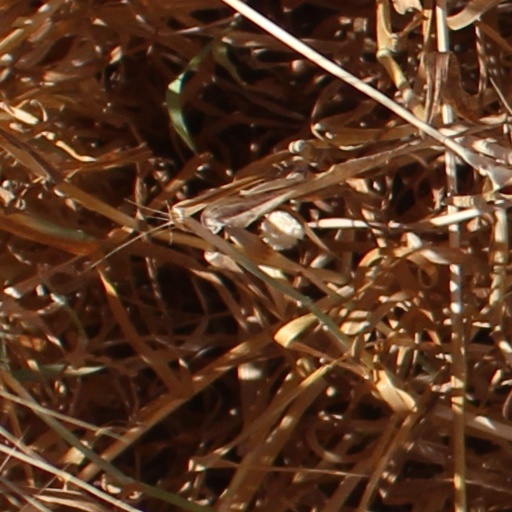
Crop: wheat